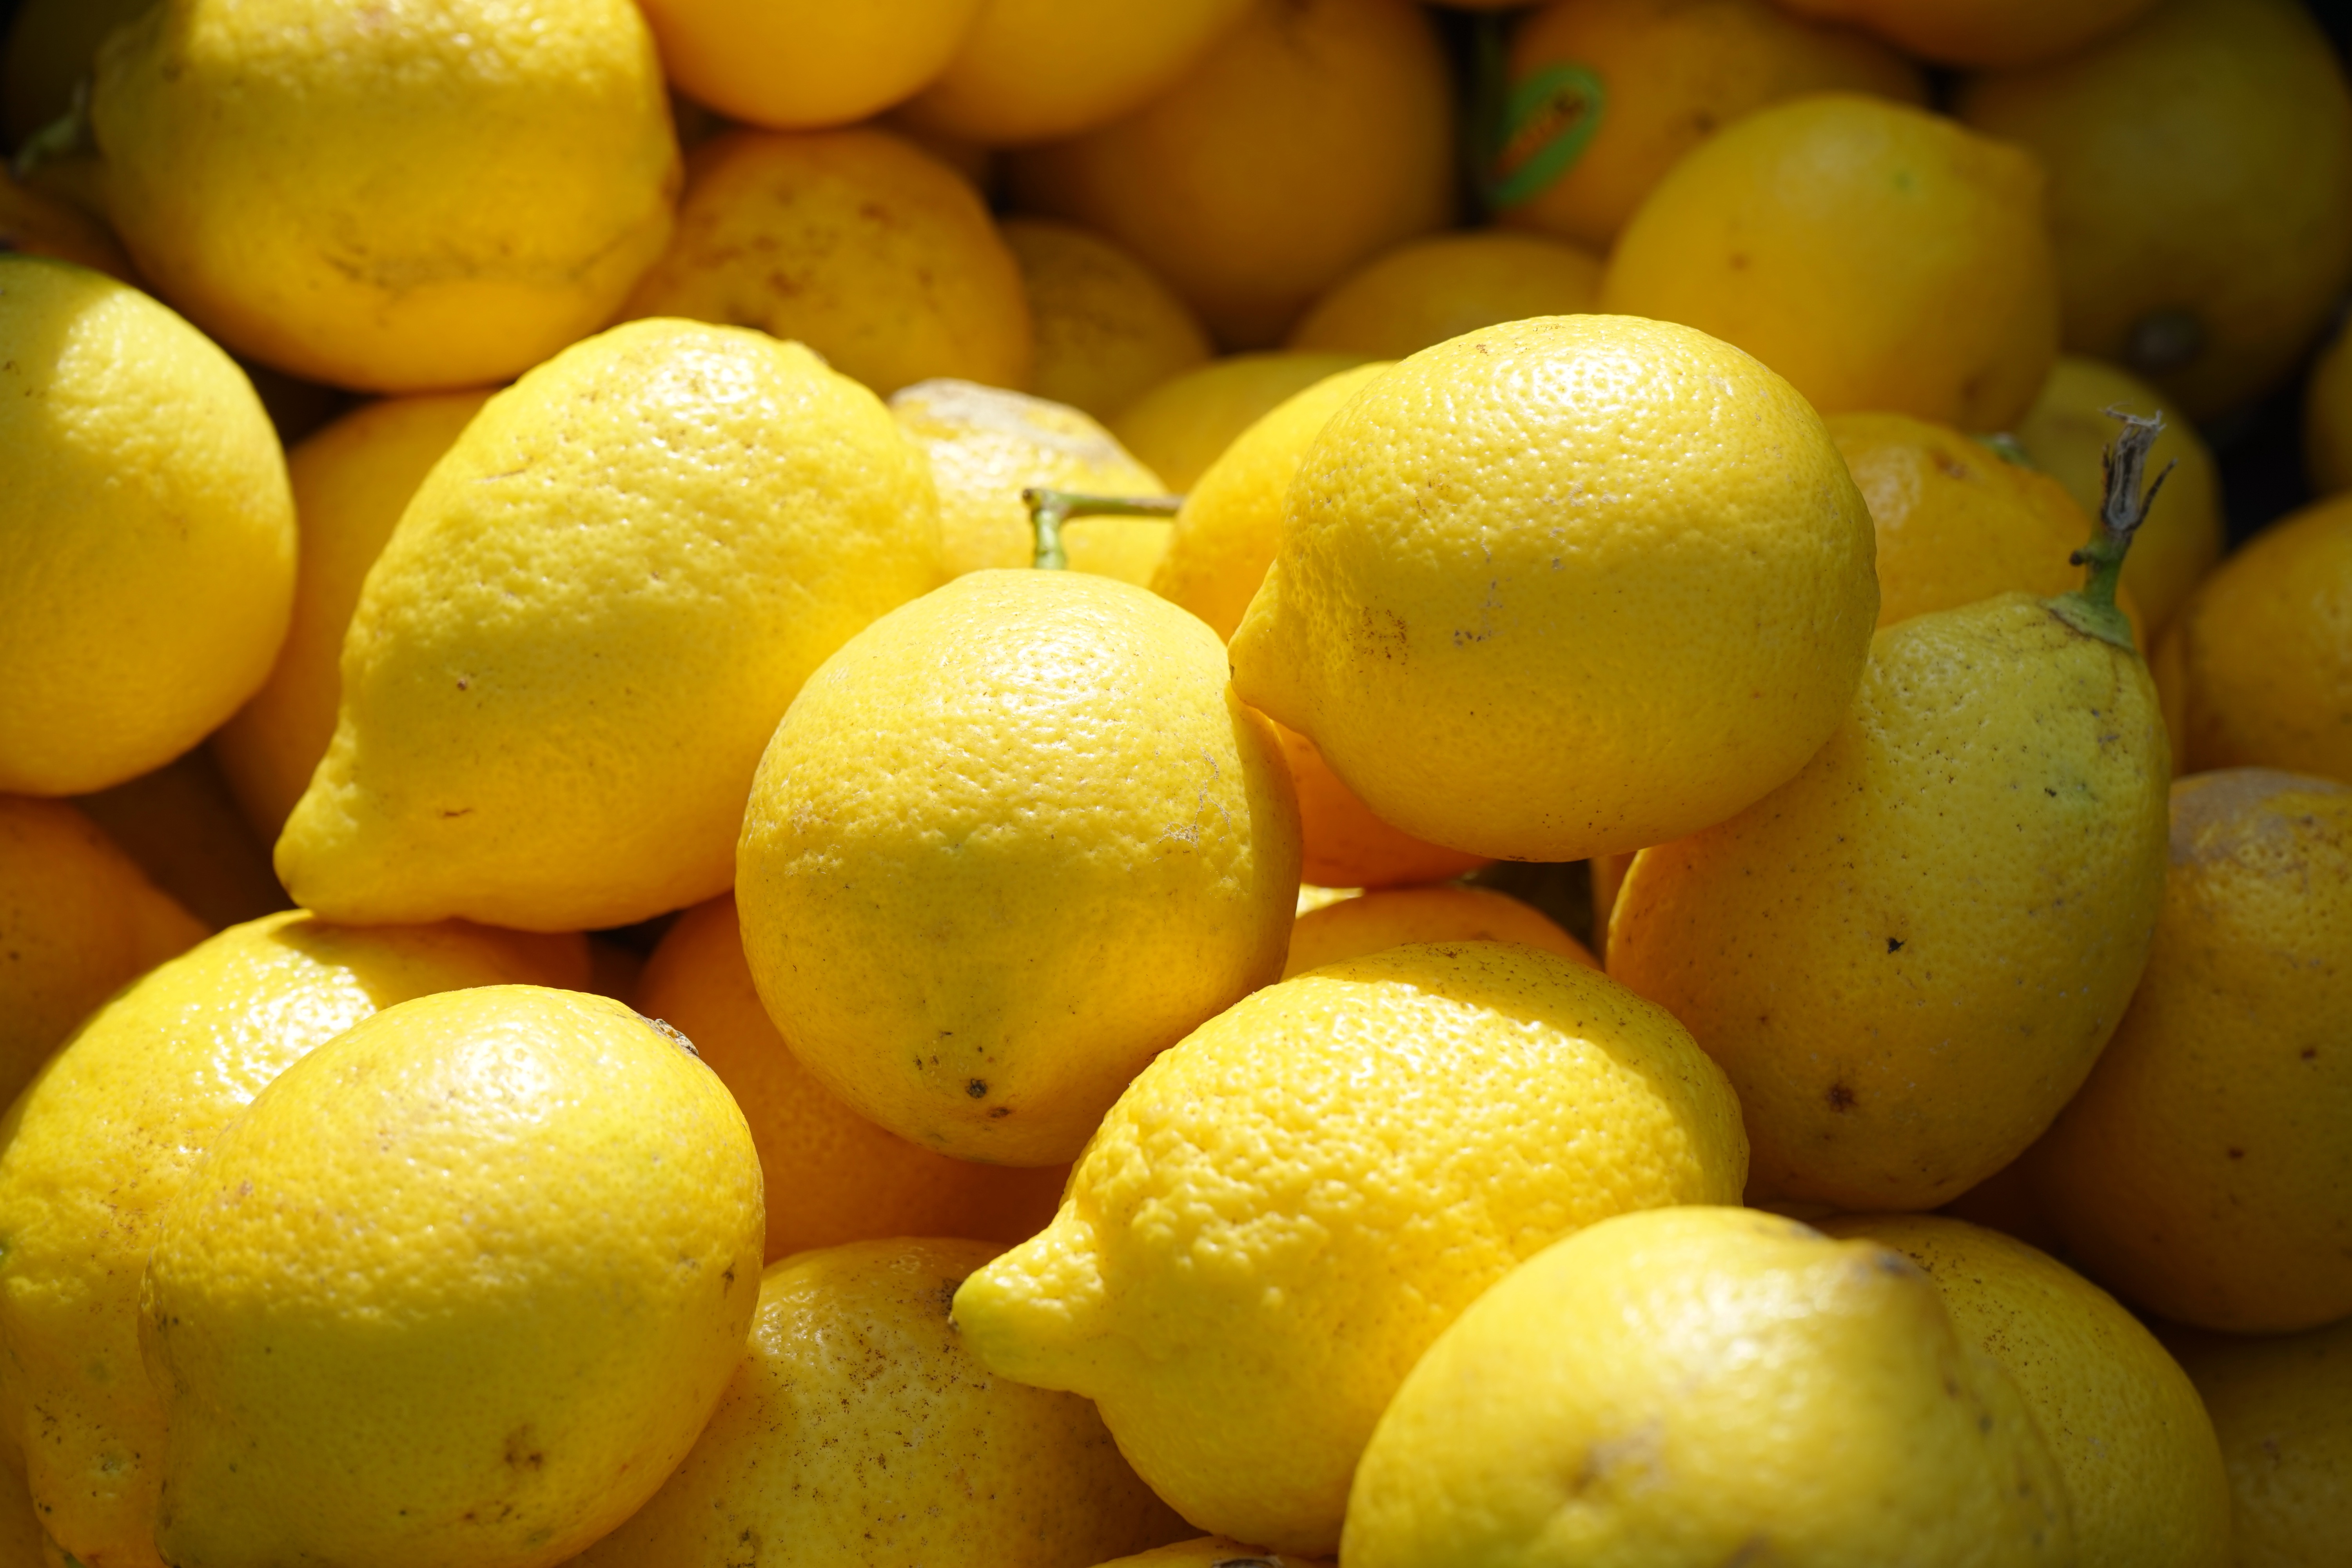
plant, fruit, food, produce, yellow, healthy, lemon, fruits, sale, vitamins, frisch, citron, citrus, sour, lemons, citrus fruits, flowering plant, fruity, bitter orange, land plant, sweet lemon, meyer lemon, tangelo, yuzu